C. C. Pyle

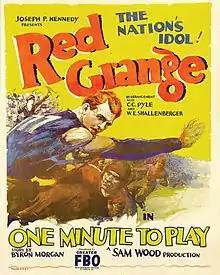
Pyle saw to it that his name on the poster of the 1926 Red Grange silent film, "One Minute to Play."

"Pyle sensed that maybe some money might be made by showing me off like a sword swallower and he asked me what I intended to do upon leaving school," Grange later recalled